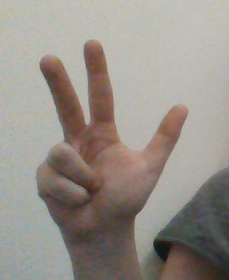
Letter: al